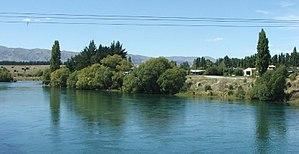
Le fleuve Clutha est le second cours d'eau de la Nouvelle-Zélande par sa longueur. Il coule vers le sud-sud-est sur 340 km, dans l'Otago central et austral, et se déverse dans l'océan Pacifique, à environ 75 km au sud-ouest de la ville de Dunedin.